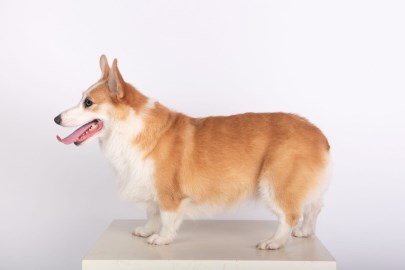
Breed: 2909-n000116-Cardigan